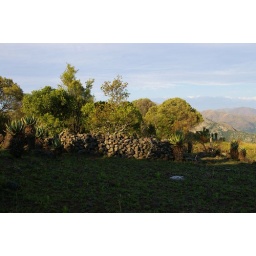
Old stone walls in the area